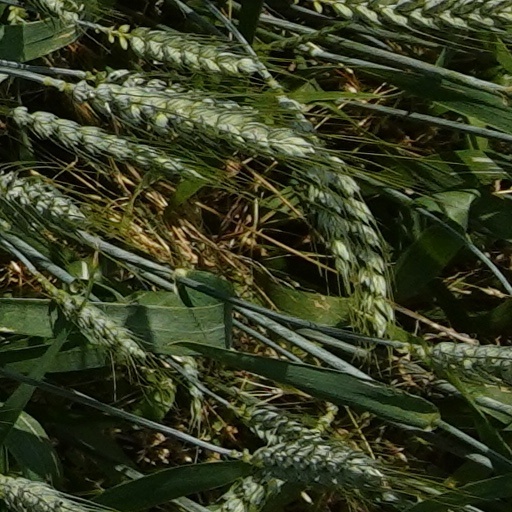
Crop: wheat